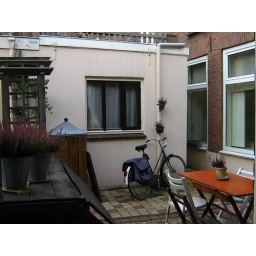
Where my bike awaits its daily misting by the local male cats.